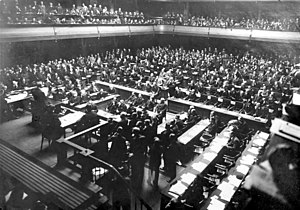
Folkeforbundet
Folkeforbundets forsamling i Geneve i marts 1926.
Folkeforbundet, eller Folkenes Forbund, var en international organisation, som blev grundlagt 25. januar 1919 som en del af Versailles-traktaten, der afsluttede 1. verdenskrig. Det var inspireret af Woodrow Wilsons fredsplan. Hensigten var at sikre fred og fremme internationalt samarbejde, arbejde for nedrusting, at hjælpe flygtninge samt andet humanitært arbejde.